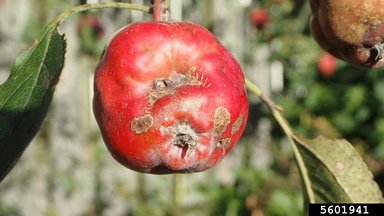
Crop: apple
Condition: scab